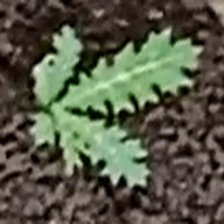
Weed species: Bilayat_(Mexicana_Argemone)